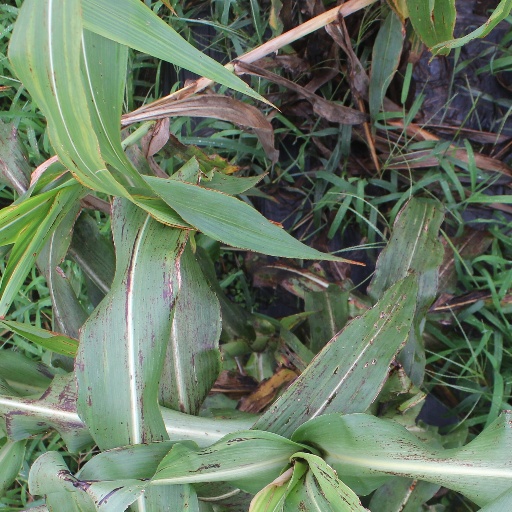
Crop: sorghum